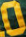
Number: 0